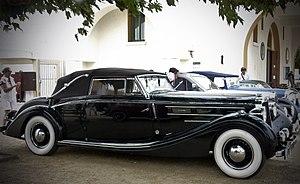
Delage (modèle D6)
La Delage D6 ou Delage Type D6 est une voiture de prestige du constructeur automobile français Delage, fabriquée entre 1930 et 1940, puis de 1946 à 1954, par Delage.
Delage est une marque automobile française, fondée en 1905 par Louis Delâge à Levallois-Perret, rachetée par Delahaye en 1935 et disparue en 1953.